History of the Catholic Church in the United States

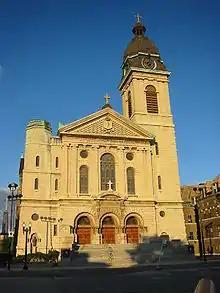
St. John Cantius Church, one of Chicago's 'Polish Cathedral style'.

The Catholic population of the United States, which had been 35,000 in 1790, increased to 195,000 in 1820 and then ballooned to about 1.6 million in 1850, by which time Catholics had become the country's largest denomination. Between 1860 and 1890 the population of Catholics in the United States tripled, primarily through immigration and high birth rates. By the end of the century, there were 12 million Catholics in the United States.